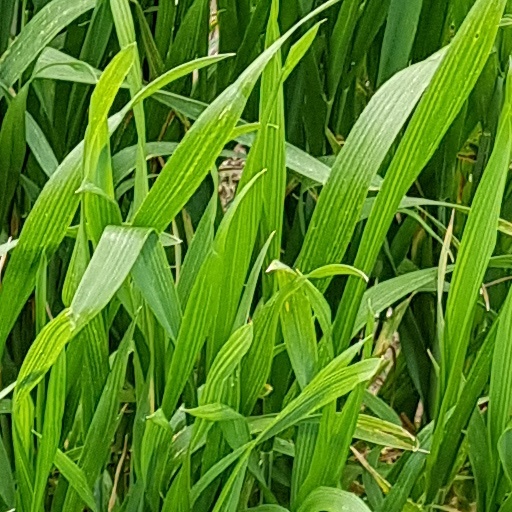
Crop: wheat